Slovene Americans

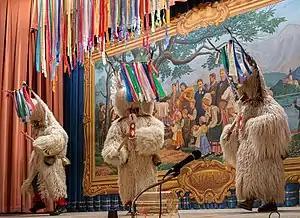
Slovenian Kurentovanje kurenti in Cleveland, Ohio, United States

The Slovene population in the United States has been historically concentrated in the Great Lakes and Northeastern United States including Ohio, Pennsylvania, Illinois, Wisconsin, Minnesota and Colorado. Three quarters of Slovene Americans live in six states: